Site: brandenburg
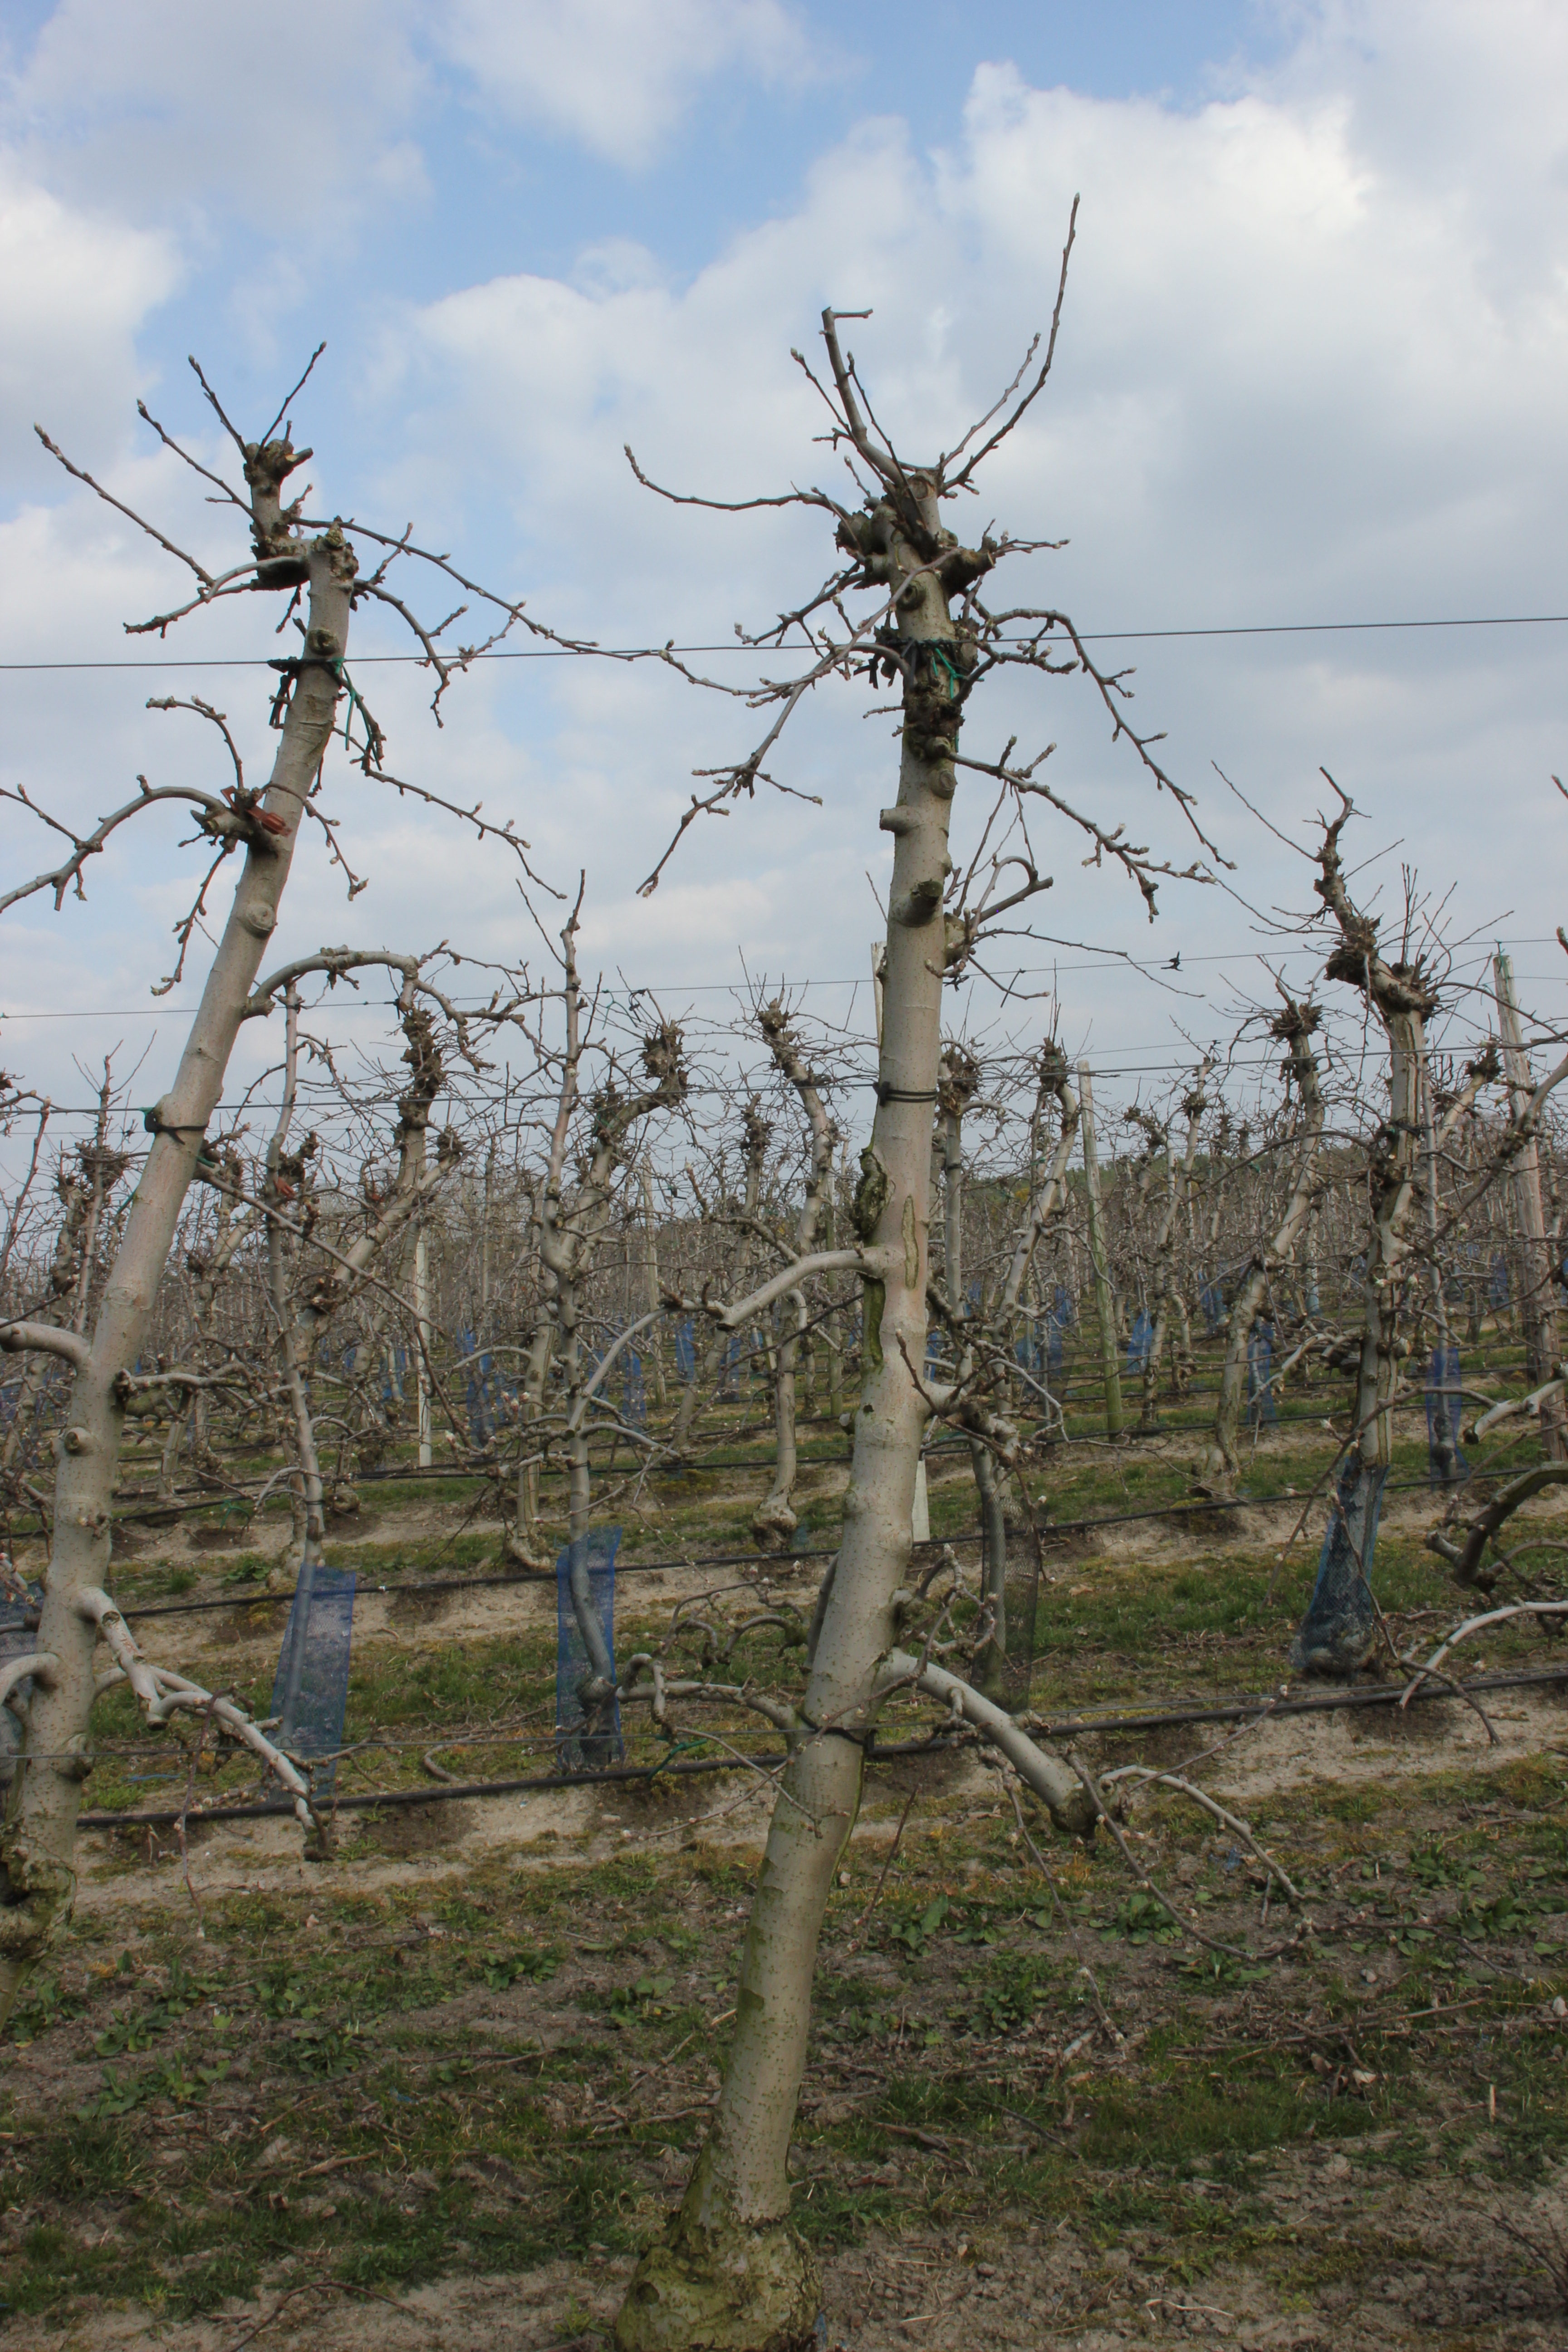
Growth stage (BBCH 03): Bud development